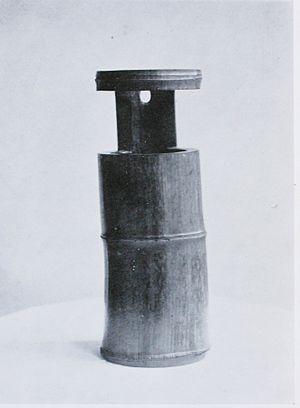
Le travail du bambou regroupe des activités de fabrication d'objets en bambou, à l'aide de diverses techniques et dans différents domaines : architecture, charpenterie, ameublement et ébénisterie, sculpture, assemblages et tissage. Ses racines historiques sont en Asie. Elles concernent plusieurs cultures et civilisations et remontent à plusieurs millénaires..